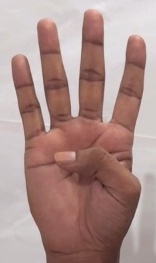
ASL sign: 4